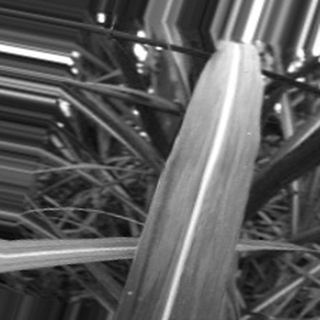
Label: sugarcane_bacterial_blight